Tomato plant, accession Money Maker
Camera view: horizontal (90 deg, fisheye); turntable rotation: 270 degrees
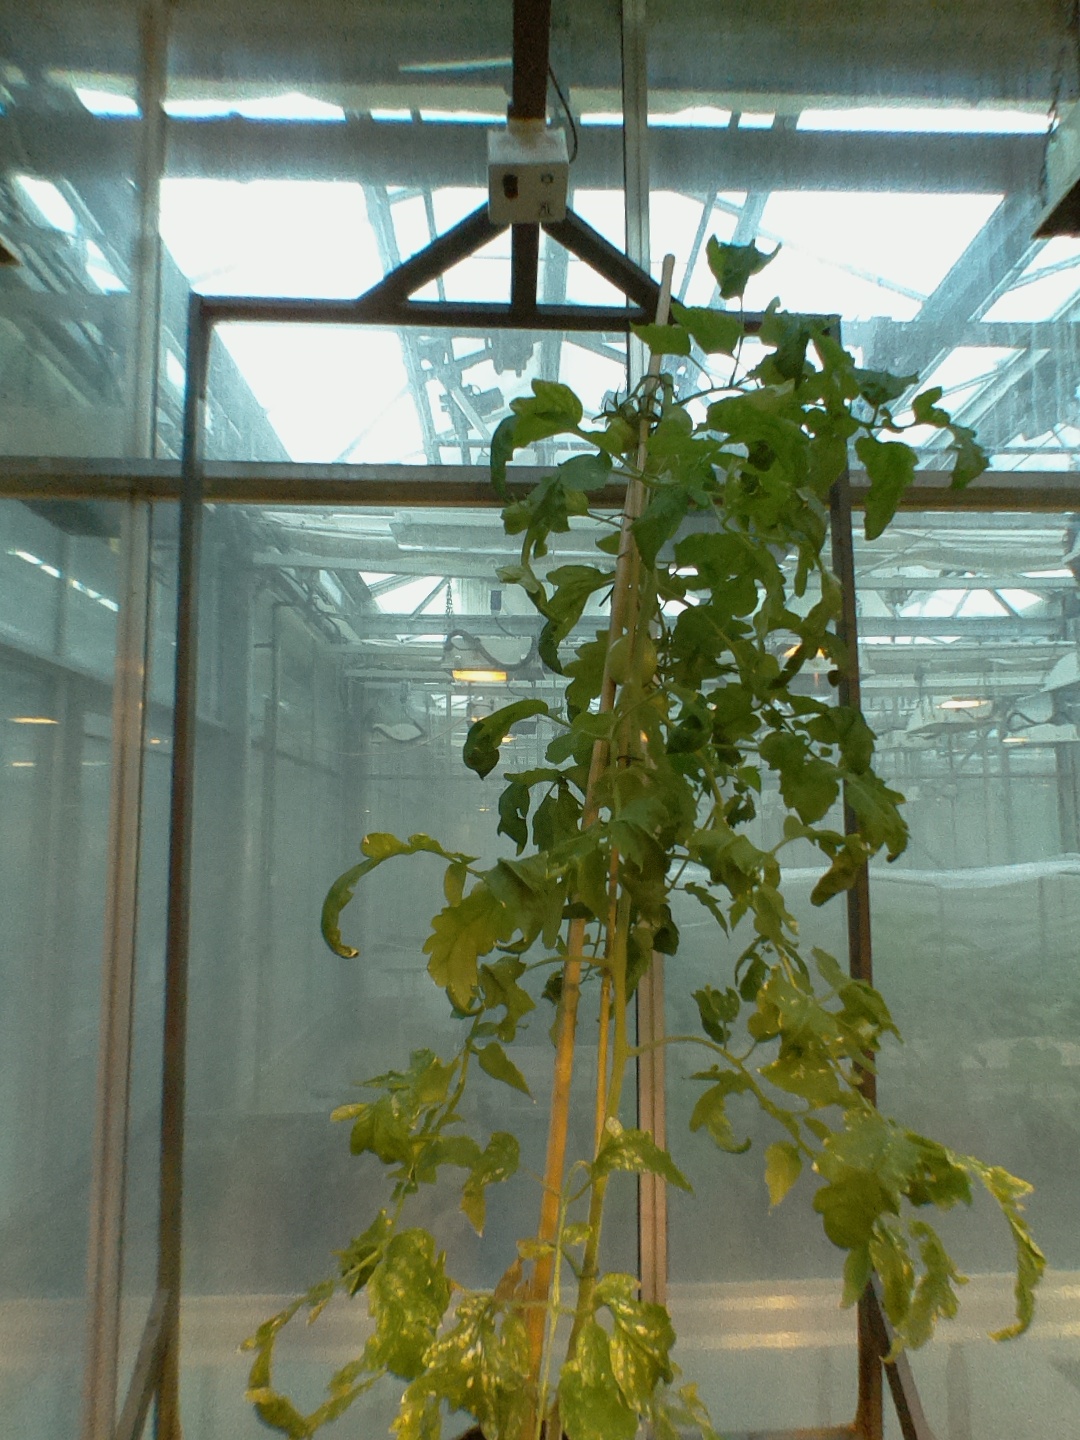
BBCH growth stage 74: 40%-50% of final fruit size